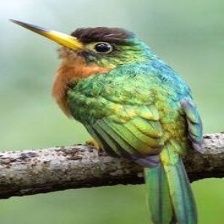
Species: GREAT JACAMAR
Scientific name: JACAMEROPS AUREUS